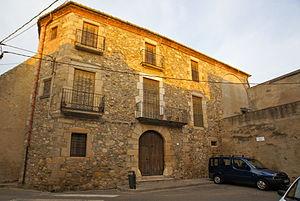
Calonge, Catalogne: Can Xifró: façade méridionale sur la Plaça del Xato